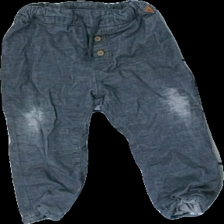
View: front
Type: Trousers
Category: Children
Brand: H&M
Colors: Grey
Material: 100% Cotton
Cut: Loose
Size: 86
Season: All
Price range: <50
Recommended usage: Recycle
Description: Damaged fabric